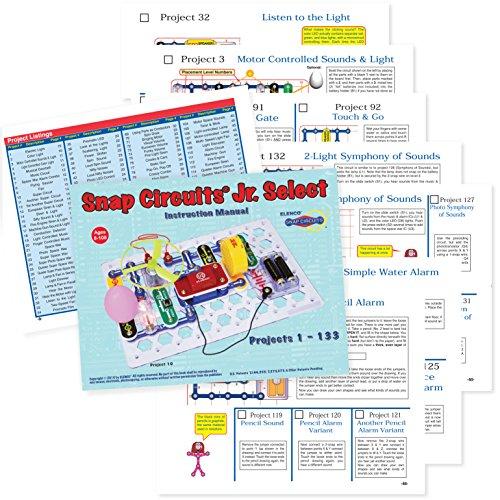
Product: Snap Circuits Jr. Select SC-130 Electronics Exploration Kit | Over 130 Projects | Full Color Project Manual | 30+ Parts | STEM Educational Toys for Kids 8+
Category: Toys & Games | Learning & Education | Science Kits & Toys
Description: Design working electrical circuits using the knowledge gained from building over 130 Circuits found in the illustrated instruction manual.
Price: $32.99
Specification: ProductDimensions:15x9.6x2inches|ItemWeight:1.5pounds|ShippingWeight:1.67pounds(Viewshippingratesandpolicies)|DomesticShipping:ItemcanbeshippedwithinU.S.|InternationalShipping:ThisitemcanbeshippedtoselectcountriesoutsideoftheU.S.LearnMore|ASIN:B011M2WGAG|Itemmodelnumber:SC130|Manufacturerrecommendedage:8-15years